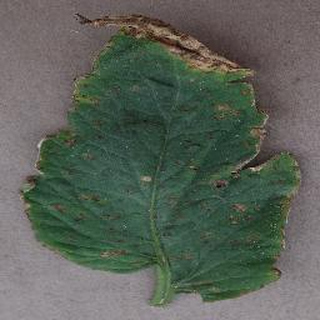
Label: tomato_bacterial_spot